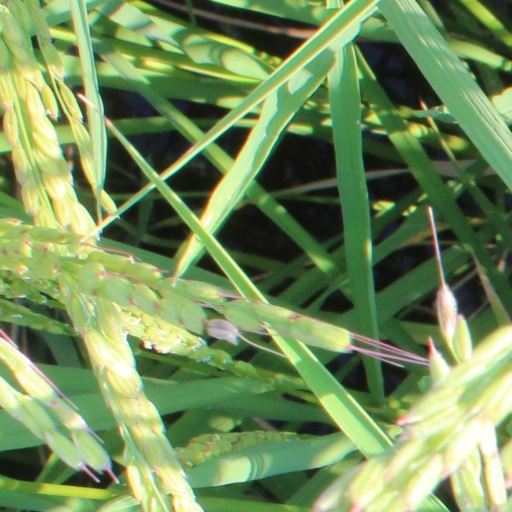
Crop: rice